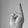
ASL letter: R